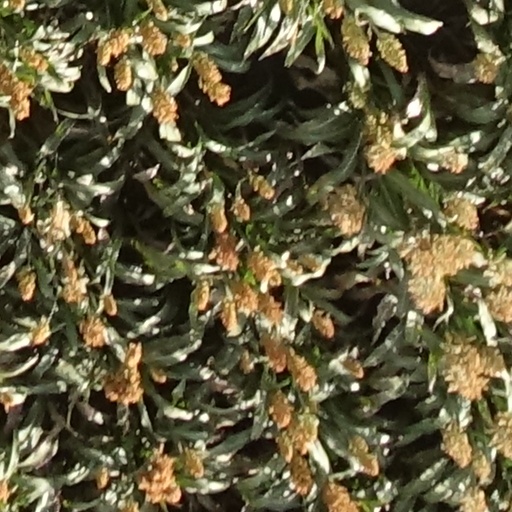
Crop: sorghum